Ispace Inc.

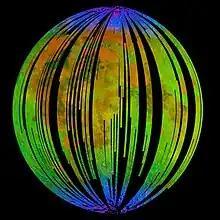
Image of the Moon taken by the Moon Mineralogy Mapper. Blue shows the spectral signature of hydroxide (component of water), green shows the brightness of the surface as measured by reflected infrared radiation from the Sun and red shows a mineral called pyroxene.

Although ispace later became independent, it began as a partner of a European organization called White Label Space. White Label Space (WLS) was an international team of space engineers that was founded in 2008 to compete in the Google Lunar X Prize, for a grand prize of US$20 million to send a spacecraft to the Moon's surface, and have it travel 500 meters. WLS was headquartered in the Netherlands and led by Steve Allen. The European side aimed to develop the team's lunar lander while the Japanese group consisting of Tohoku University Space Robotics Lab and led by Kazuya Yoshida was to develop a rover.